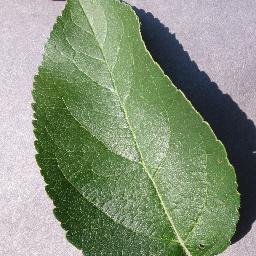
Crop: apple
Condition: healthy